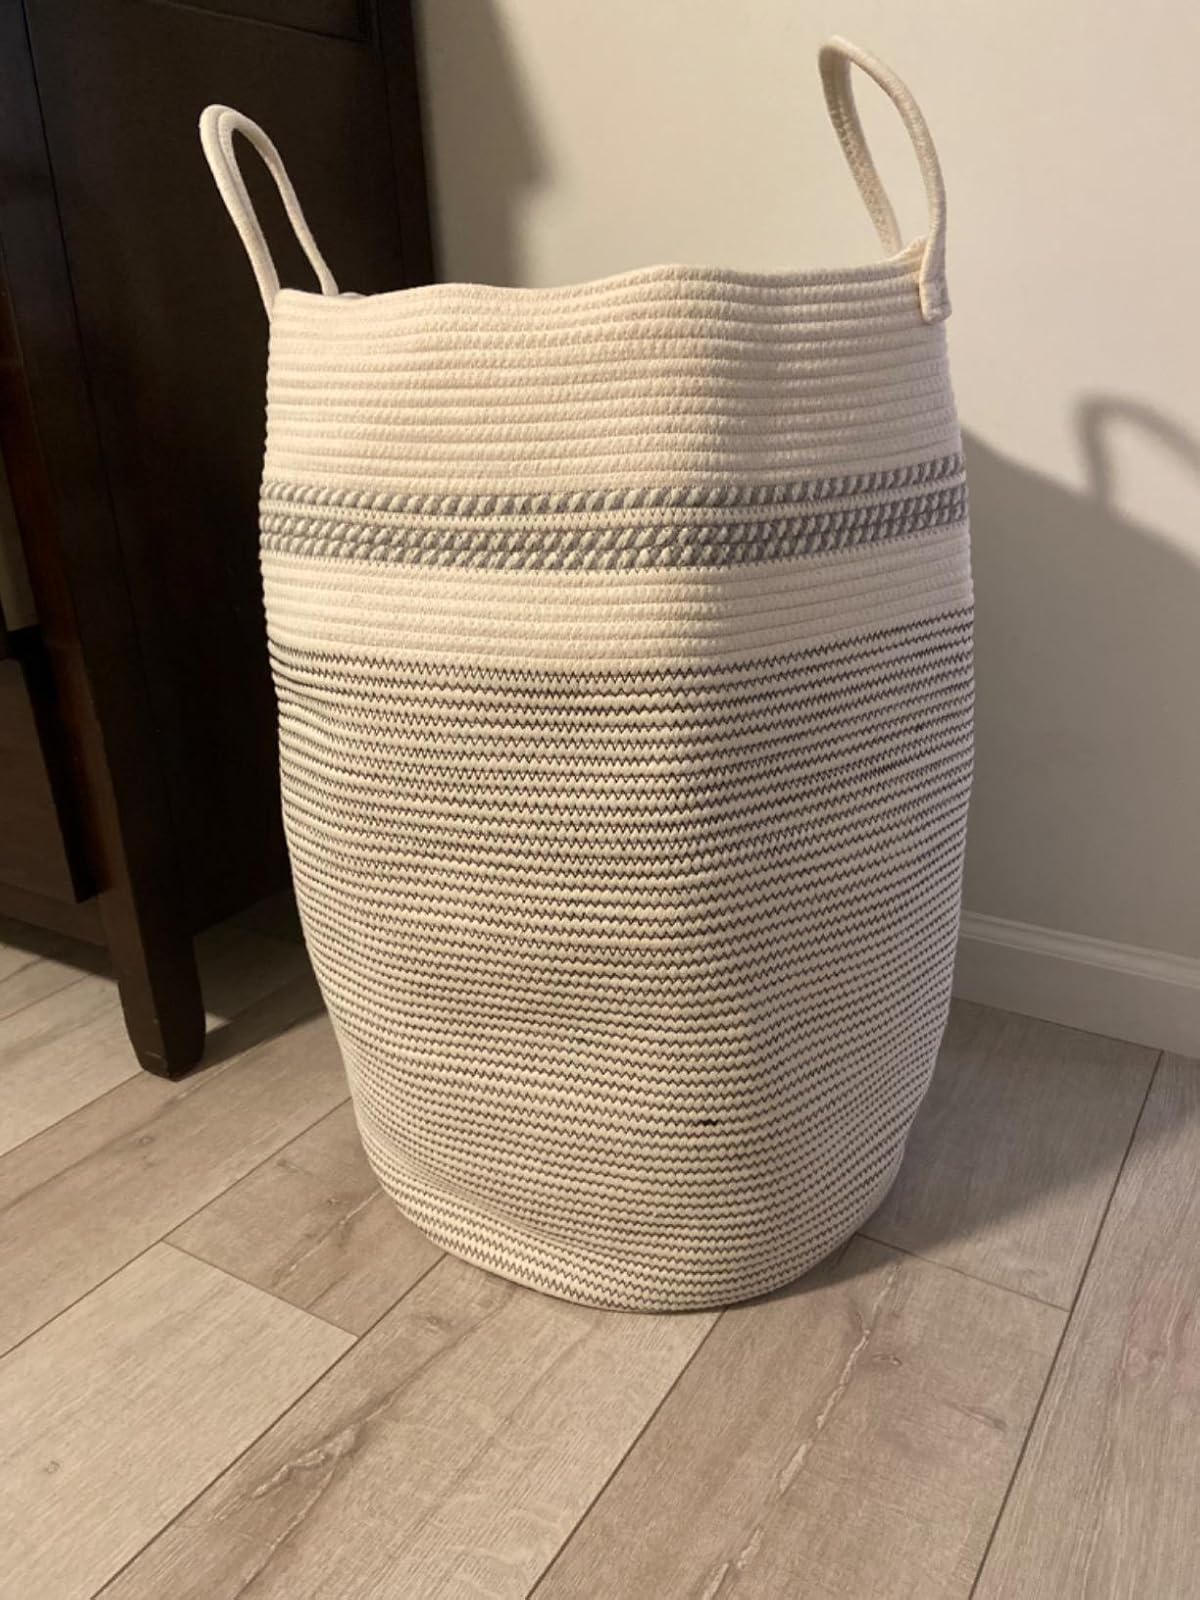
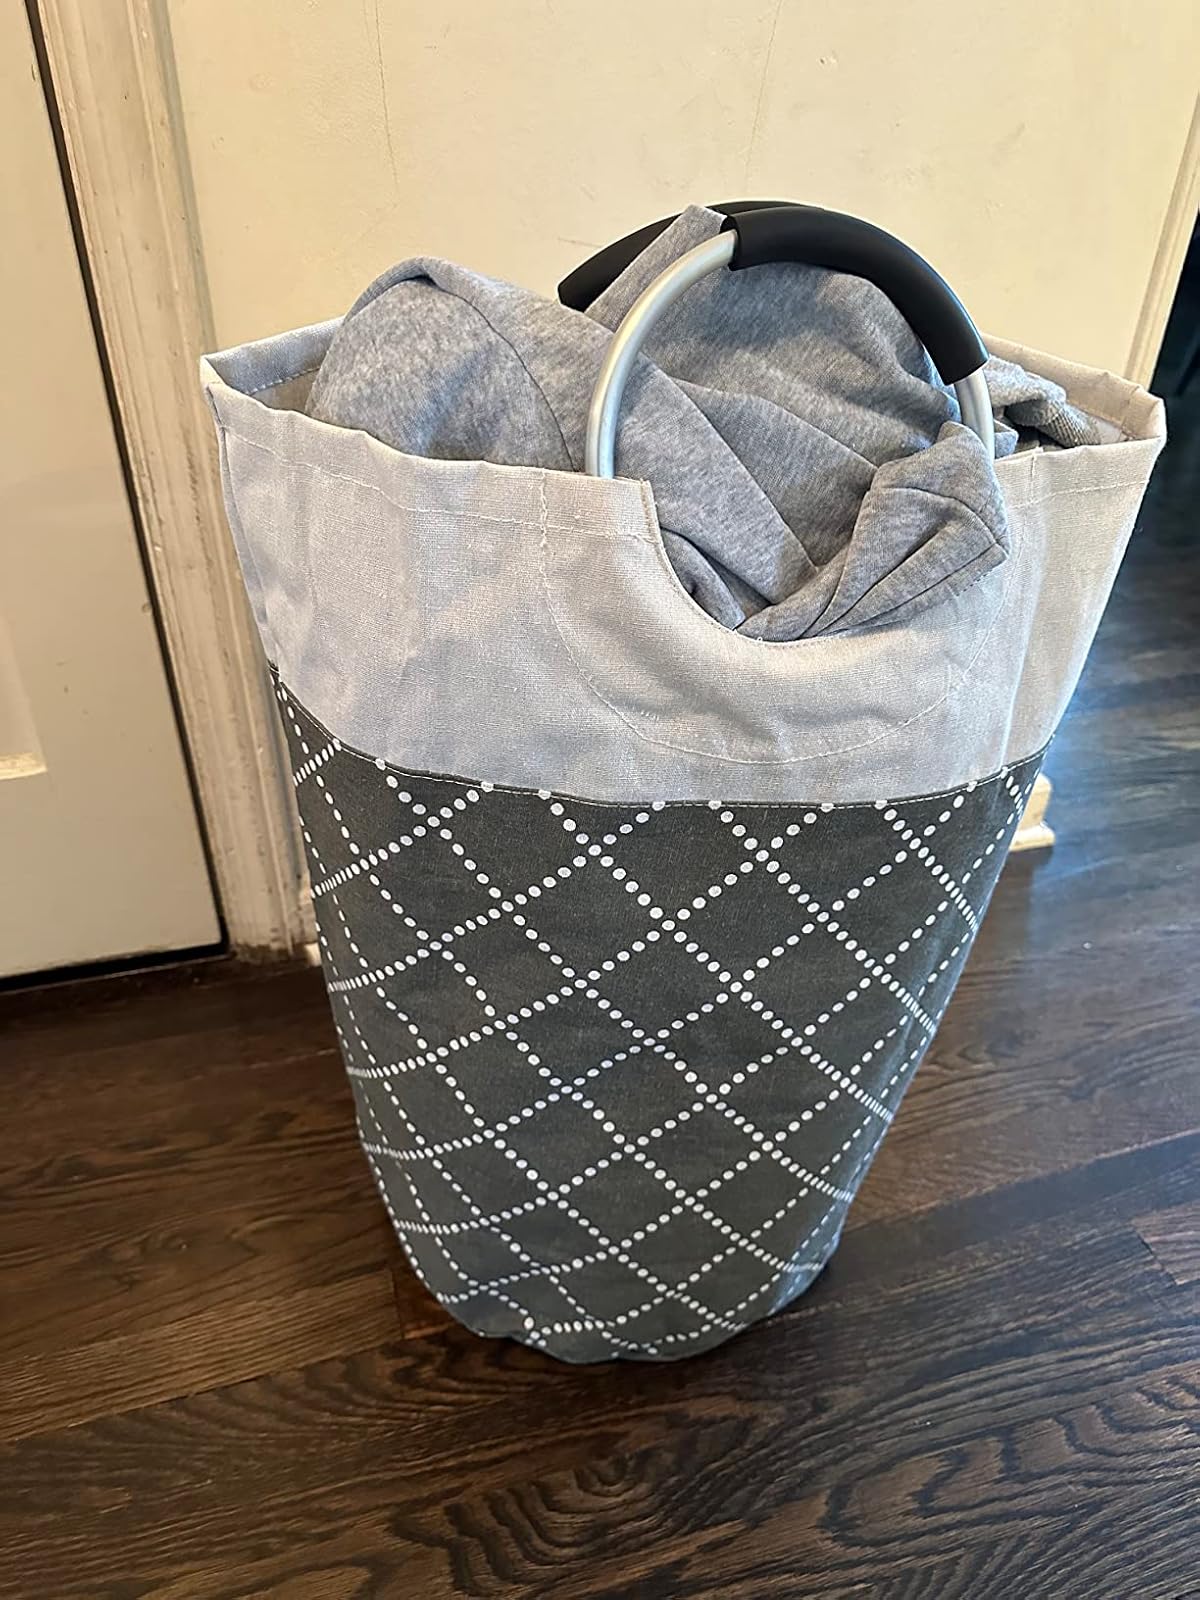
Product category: items_hamper
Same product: no